Puccini (film)

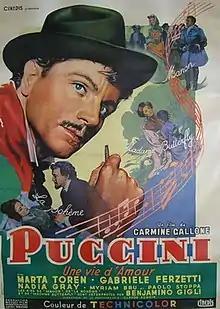
French film poster

Puccini is a 1953 Italian biographical musical melodrama film directed by Carmine Gallone. It stars actor Gabriele Ferzetti in the role of Giacomo Puccini.